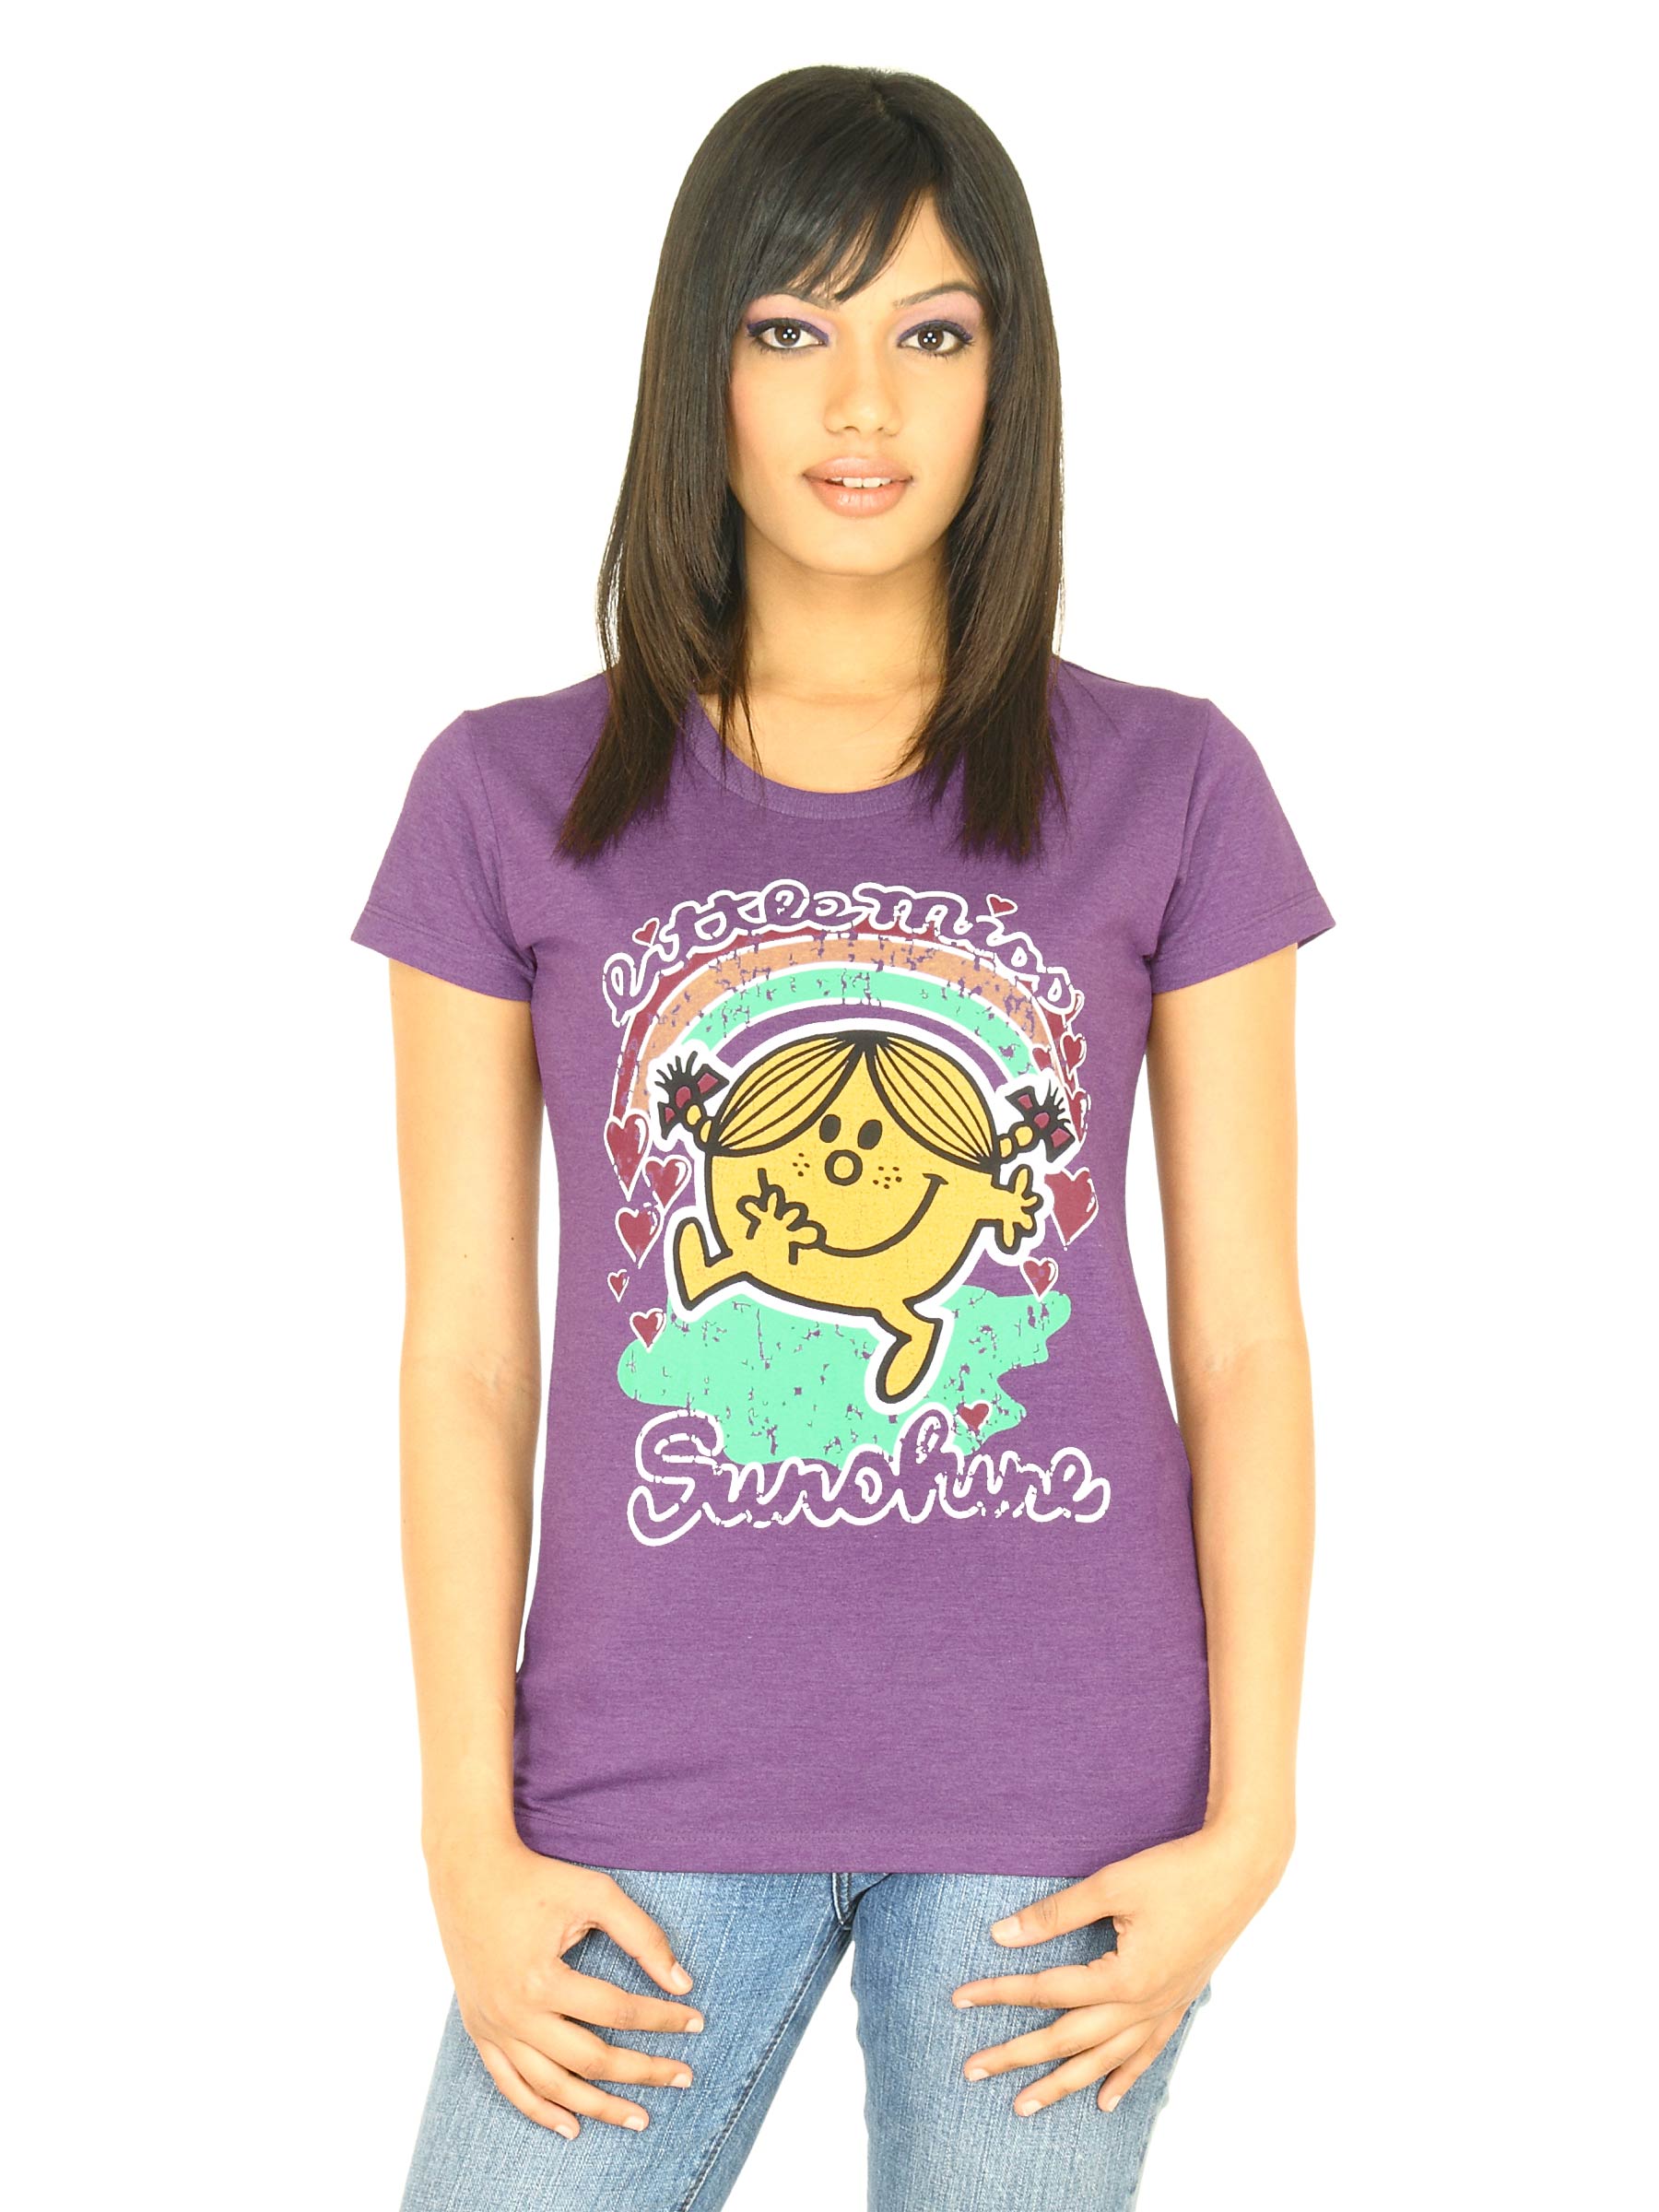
Little Miss Women Printed Purple T-shirt
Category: Apparel / Topwear / Tshirts
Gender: Women
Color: Purple
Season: Fall 2011
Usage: Casual